New Pantai Expressway

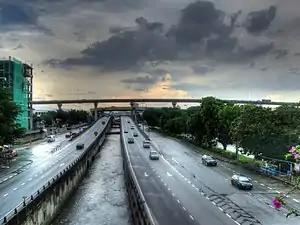
New Pantai Expressway near Subang Jaya.

The expressway was known as Jalan Subang Utama (Persiaran Tujuan–PJS), Jalan Klang Lama (Federal Highway–Jalan Templer side) and Jalan Pantai Dalam (Jalan Bangsar–Kampung Pantai Dalam side). The project was awarded to Maxtro Engineering Sdn Bhd, a subsidiary of Berjaya Group but it was handed over to the new concessionaire, New Pantai Expressway Sdn Bhd, a subsidiary of IJM Corporation Berhad in 2002.